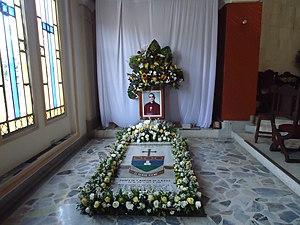
Cette liste de saints concerne les saints, bienheureux, et vénérables reconnus comme tels par l'Église catholique, ayant vécu au XXᵉ siècle. Sur cette période, l'Église a donné comme modèles évangéliques 152 saints et 2 038 bienheureux.
Jesús Emilio Jaramillo Monsalve était un prêtre catholique colombien, archevêque d'Arauca. Ayant condamné les atrocités commises par l'Armée de libération nationale et pris la défense des plus pauvres, il fut enlevé, torturé et assassiné pendant la guerre civile colombienne. Il est vénéré comme bienheureux par l'Église catholique.